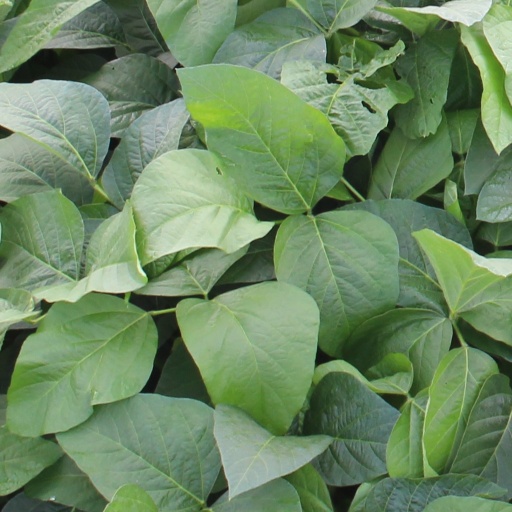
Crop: soybean